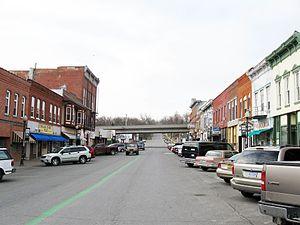
Columbus Junction est une ville américaine située dans le comté de Louisa, dans l’État de l'Iowa. En 2010, sa population était de 1 899 habitants.